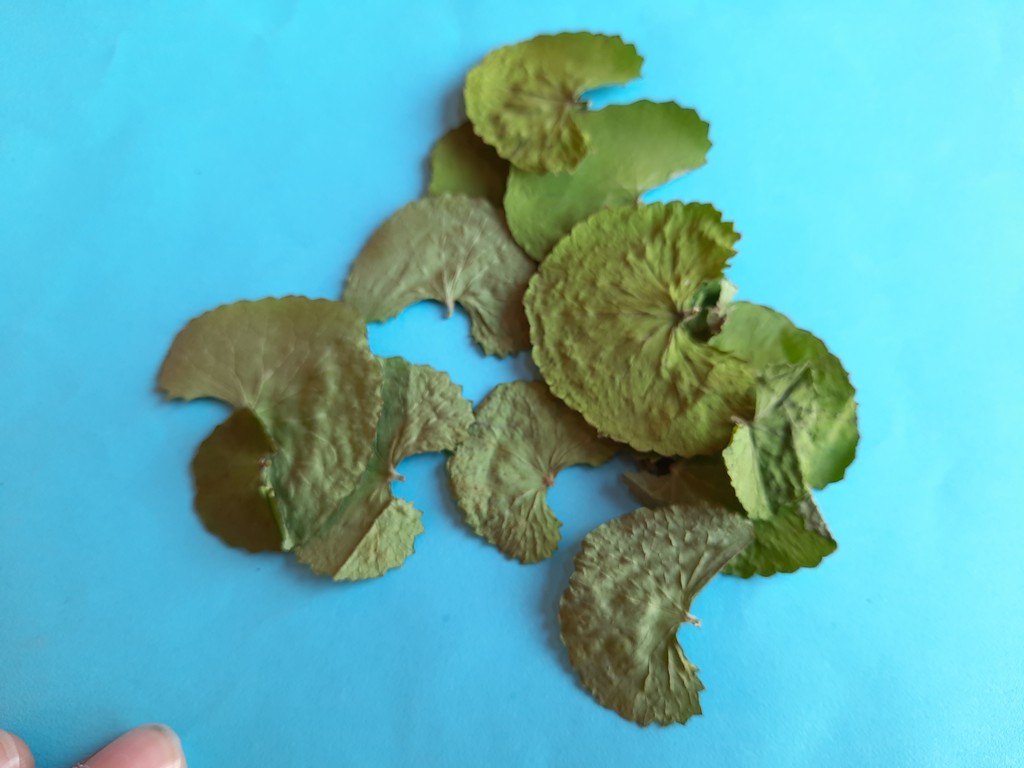
Label: Dried